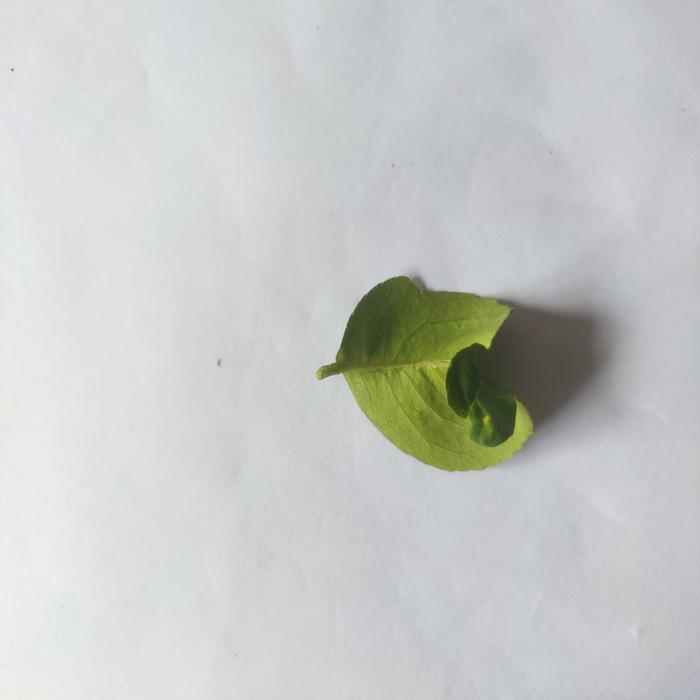
Crop: Lemon
Leaf condition: Leaf_Curl